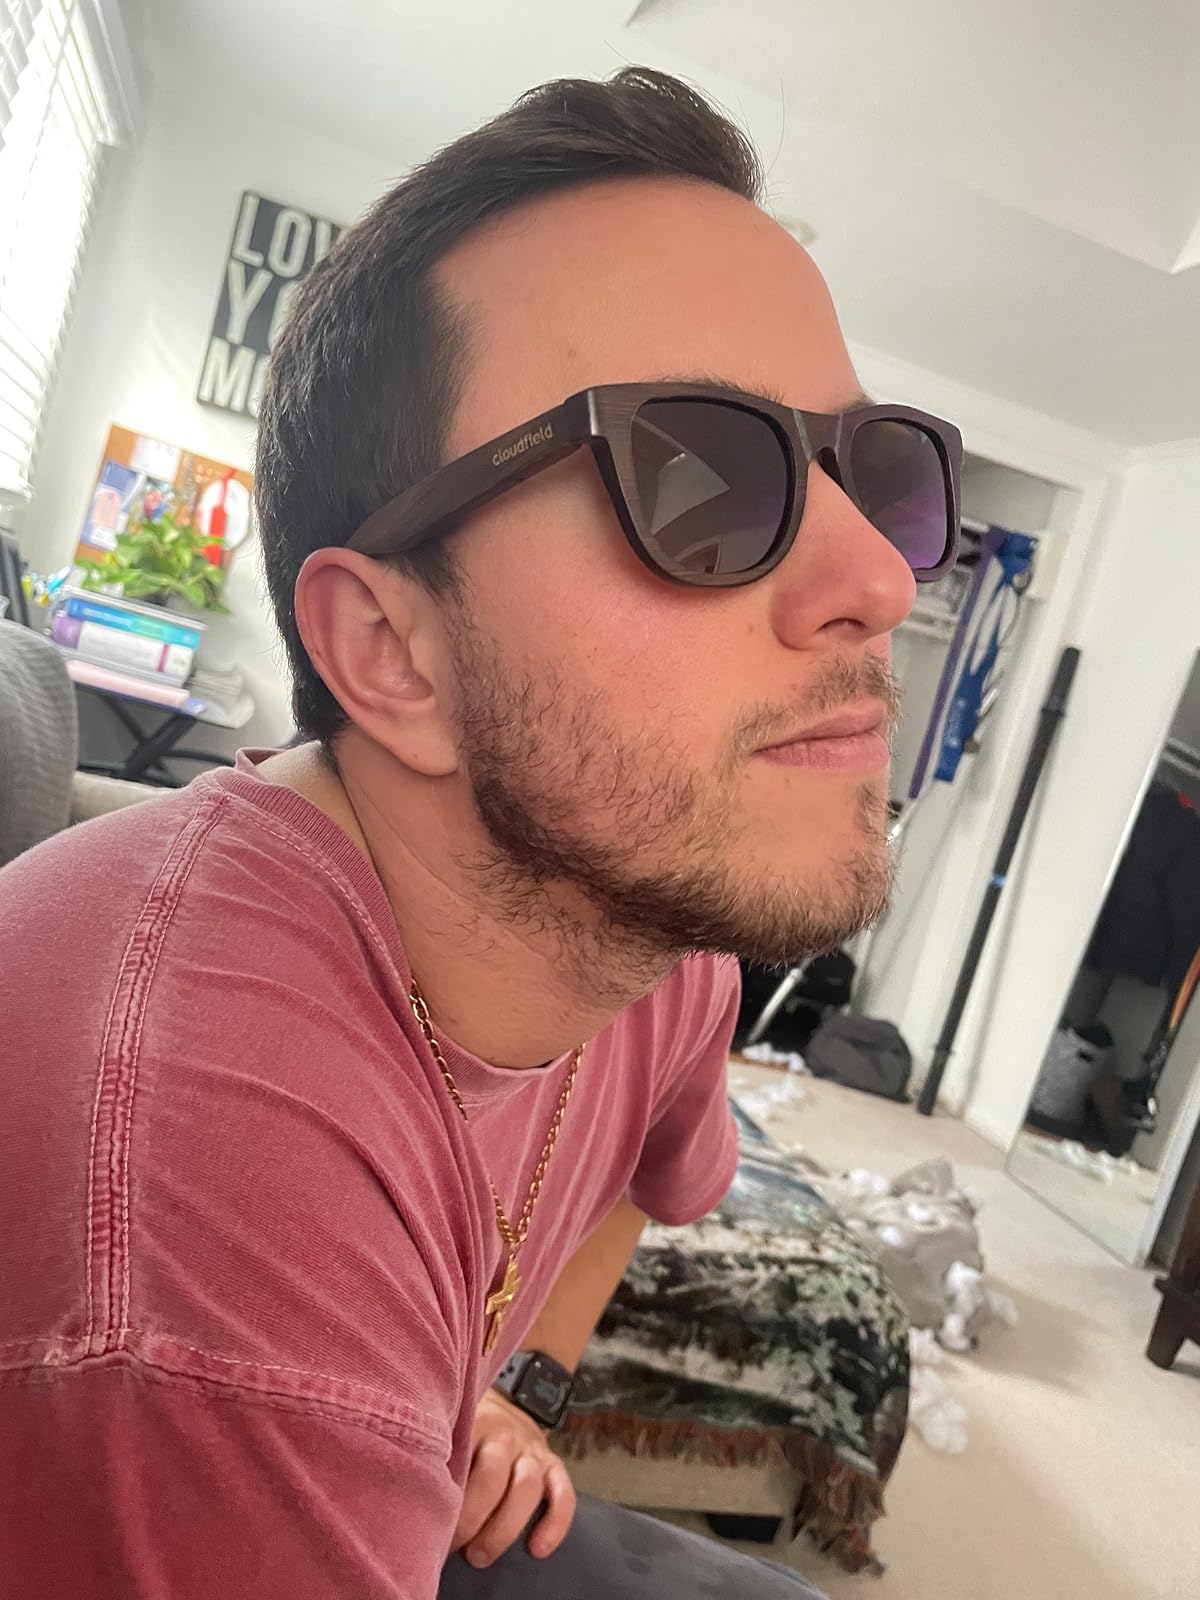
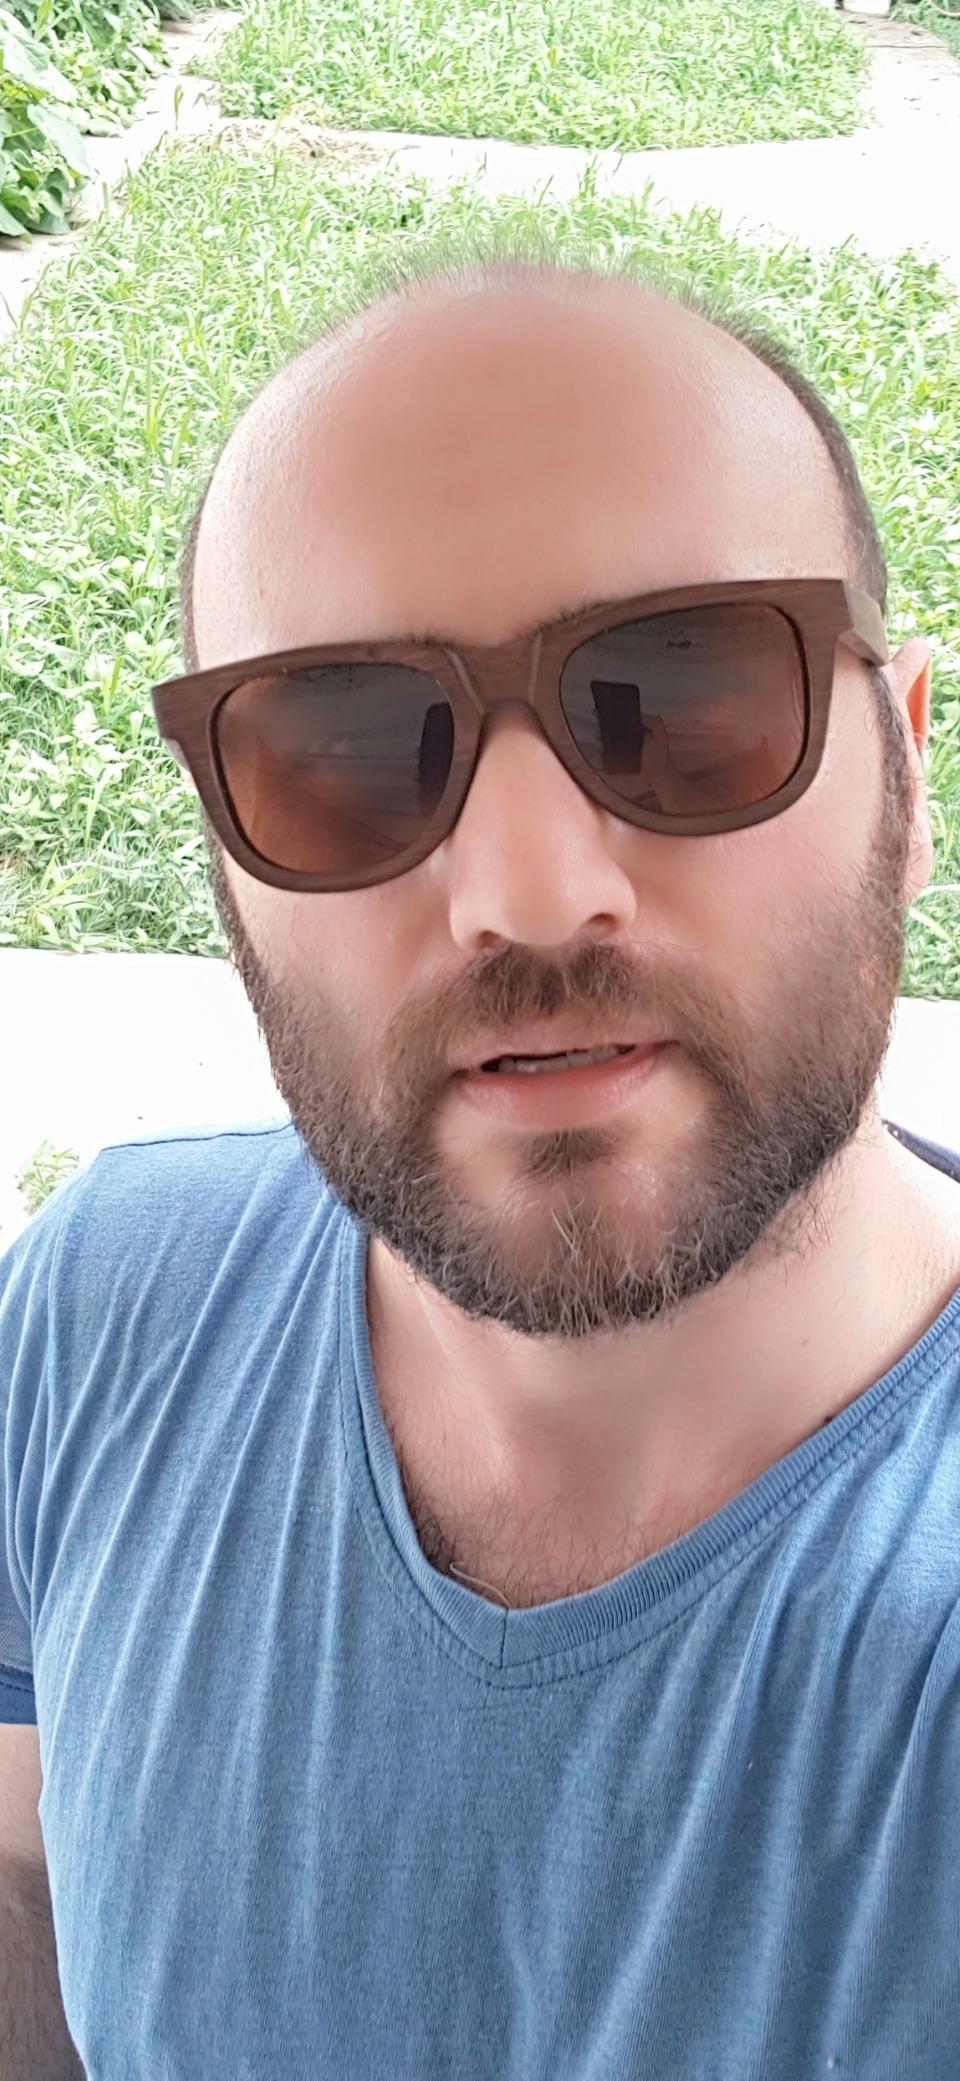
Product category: accessories_sunglasses
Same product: yes